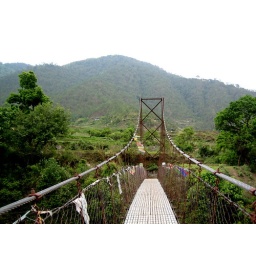
To get anywhere near the other side we had to first cross this suspension bridge